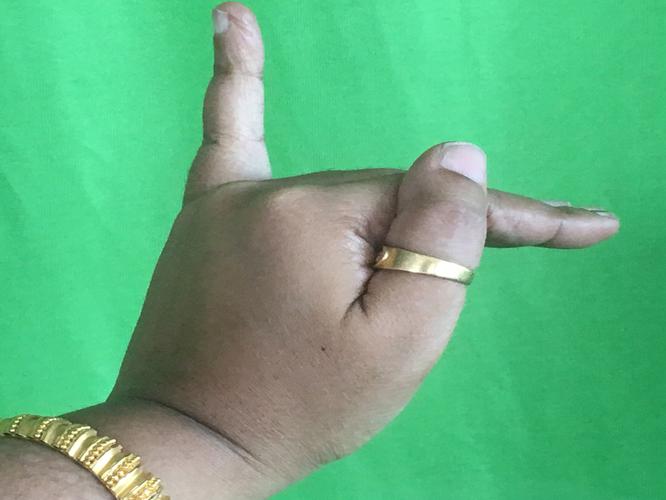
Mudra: Mrigasirsha
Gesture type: single_hand